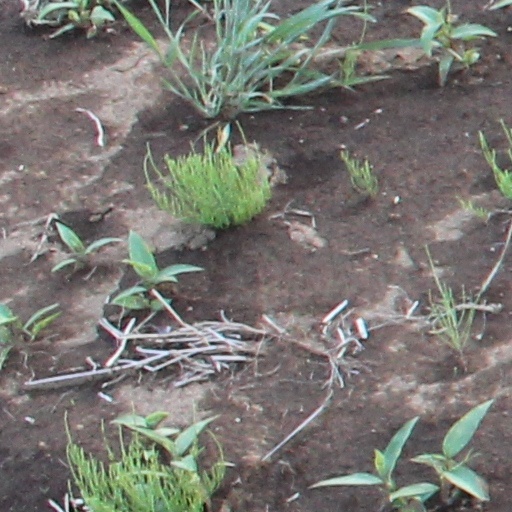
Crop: wheat